James Krenov

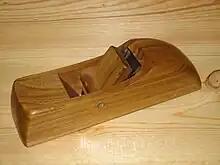
A Krenov-style wooden smoothing plane.

James Krenov (October 31, 1920 – September 9, 2009) was a woodworker and studio furnituremaker.